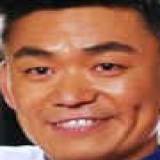
diễn viên Vương Bảo Cường